Algae fuel

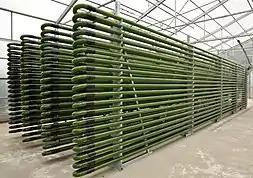
Photobioreactor from glass tubes

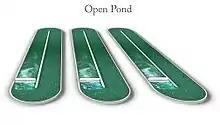
Design of a race-way open pond commonly used for algal culture

Algae grow much faster than food crops, and can produce hundreds of times more oil per unit area than conventional crops such as rapeseed, palms, soybeans, or jatropha. As algae have a harvesting cycle of 1–10 days, their cultivation permits several harvests in a very short time-frame, a strategy differing from that associated with annual crops. In addition, algae can be grown on land unsuitable for terrestrial crops, including arid land and land with excessively saline soil, minimizing competition with agriculture. Most research on algae cultivation has focused on growing algae in clean but expensive photobioreactors, or in open ponds, which are cheap to maintain but prone to contamination.